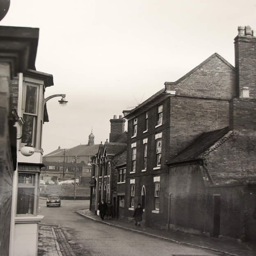
land in the distance was allocated for the multi storey car park